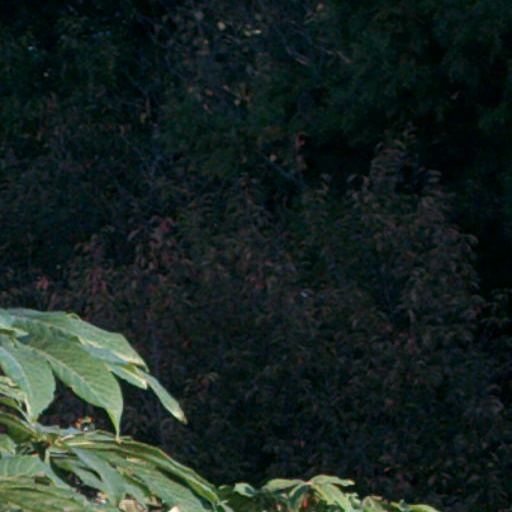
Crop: cassava